Ana Vilma de Escobar

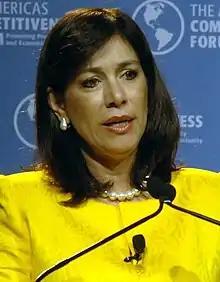
De Escobar in 2021

Ana Vilma Albanez de Escobar (born 2 March 1954) is a Salvadoran politician who was Vice President of El Salvador from 1 June 2004 to 1 June 2009. She is a member of the right-wing Nationalist Republican Alliance (ARENA).